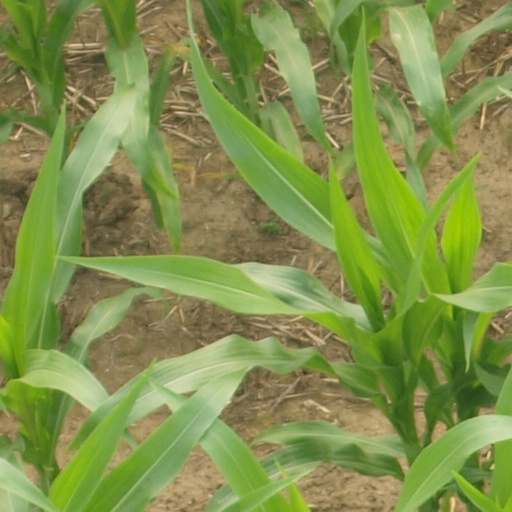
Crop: maize; corn